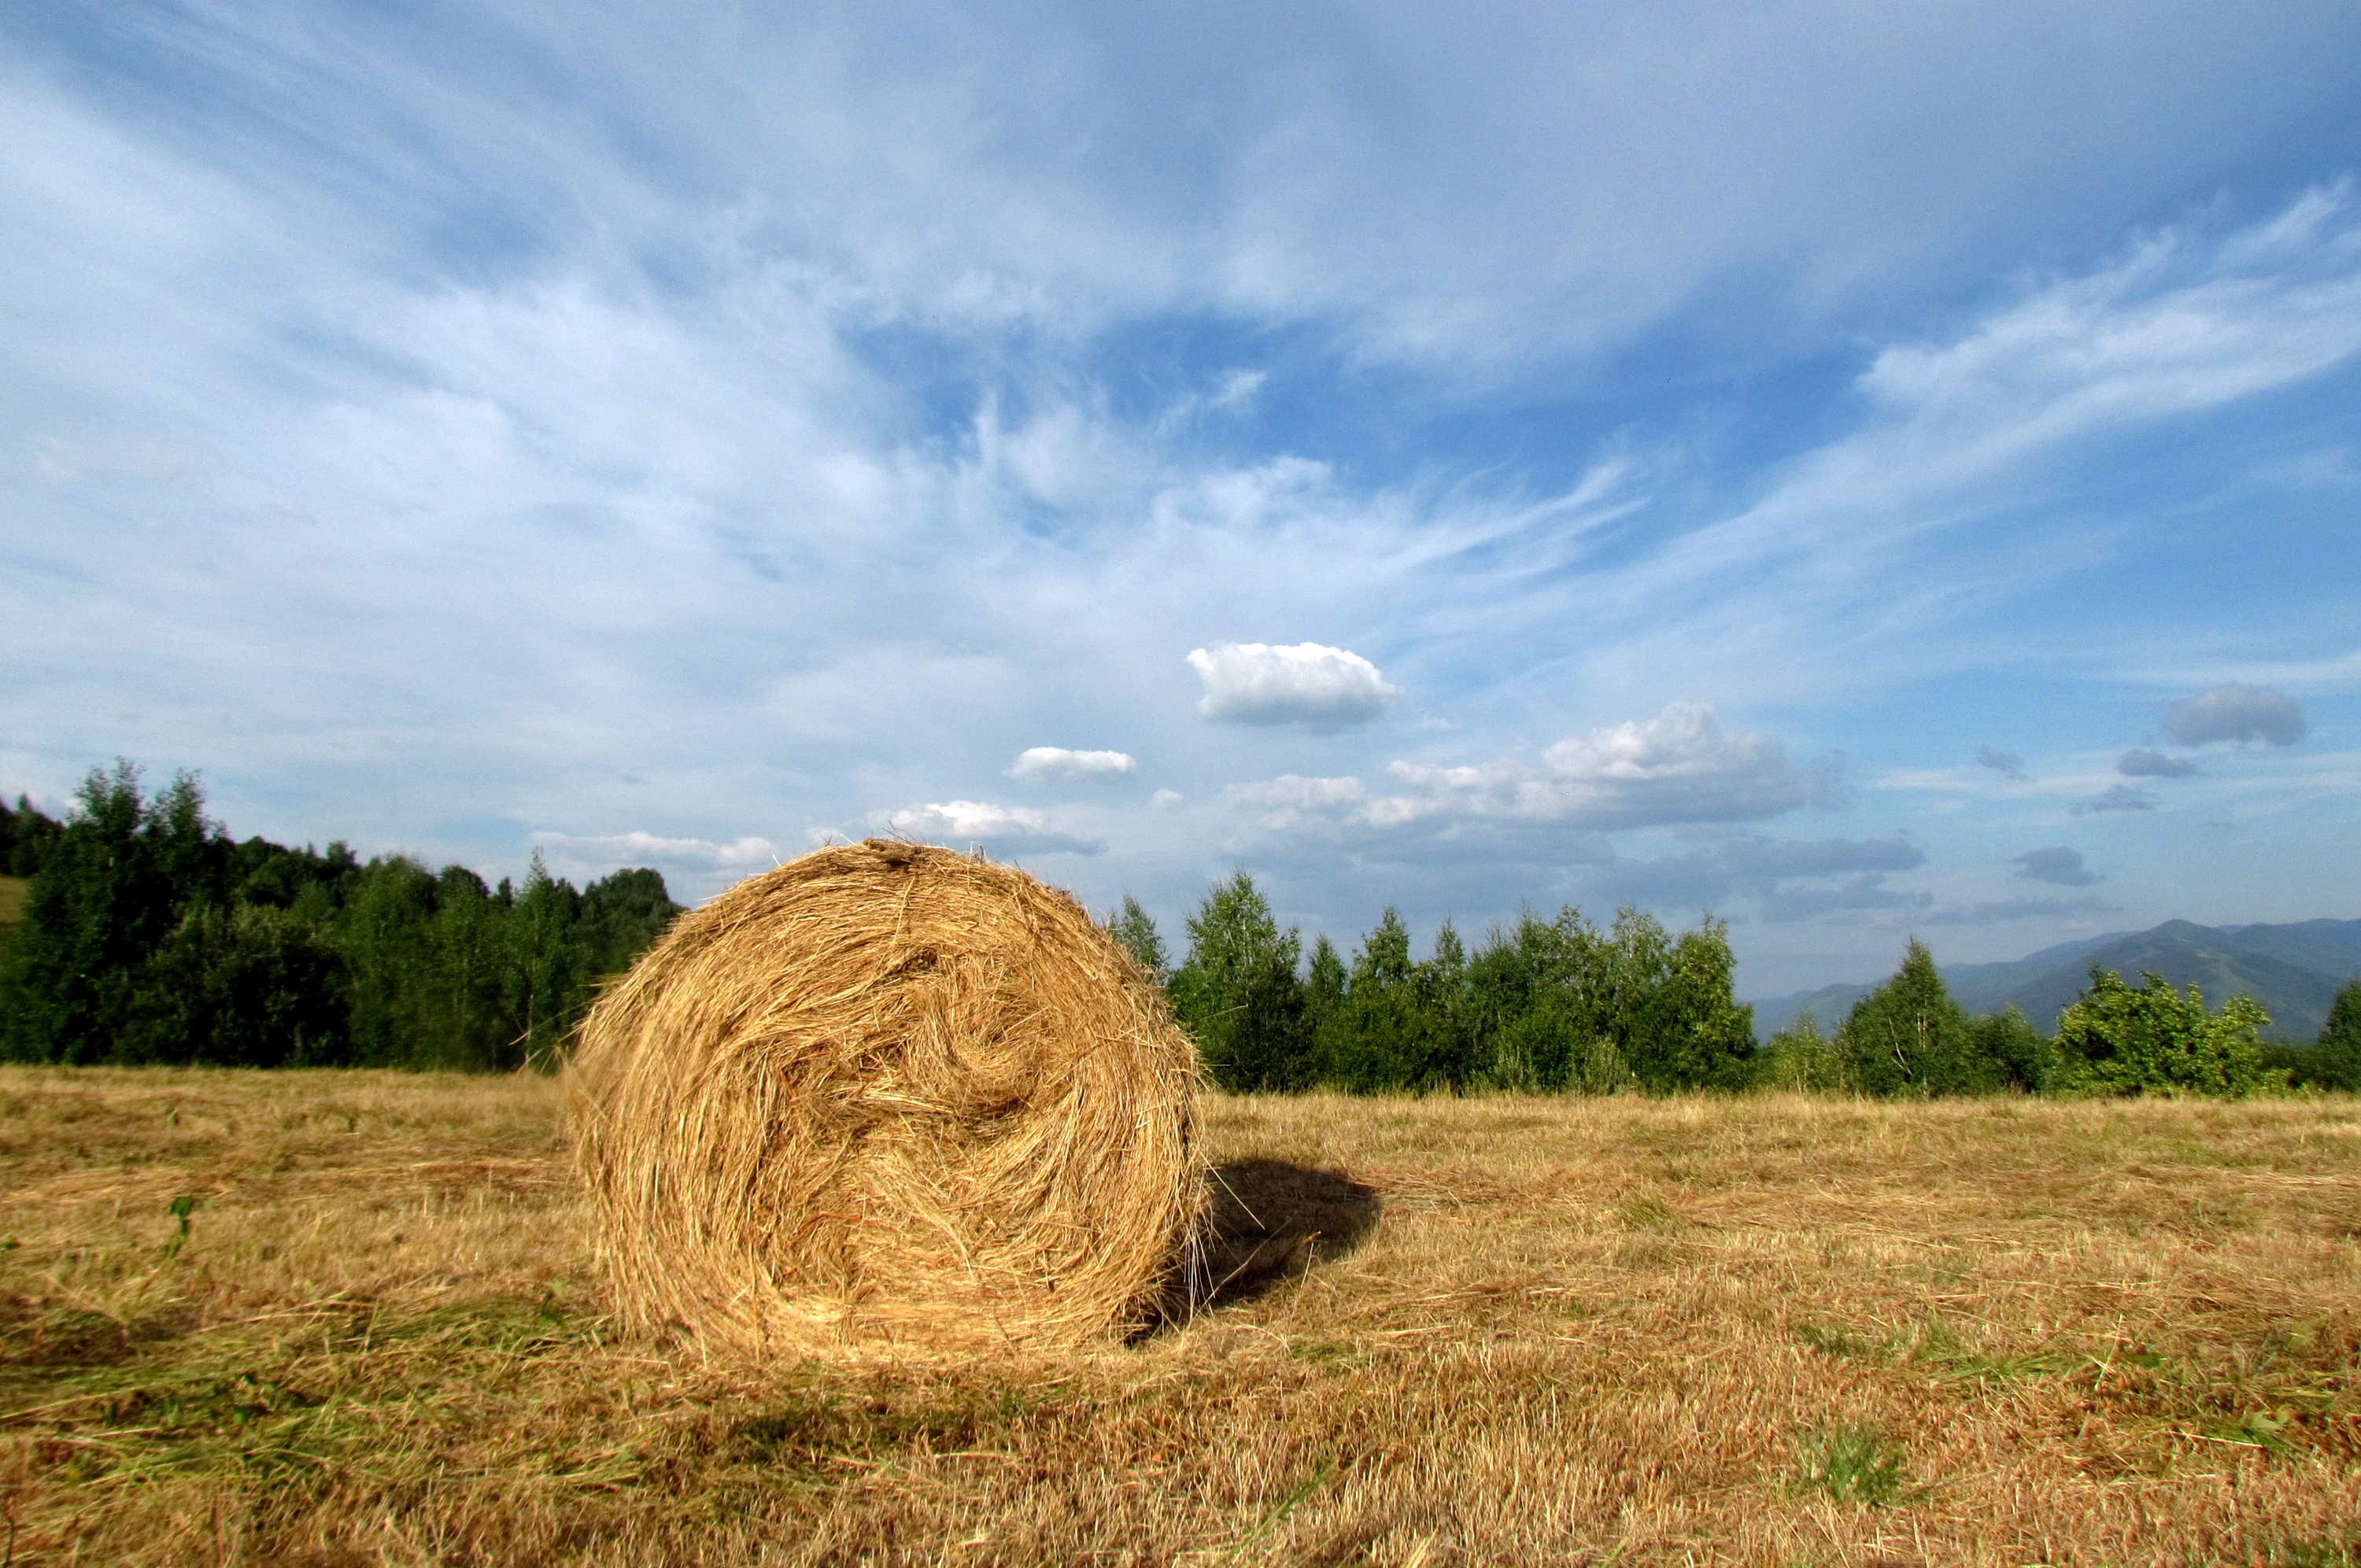
tree, grass, plant, sky, hay, field, farm, meadow, prairie, hill, crop, pasture, soil, agriculture, plain, grassland, straw, prom, ecosystem, steppe, rural area, grass family, hay harvest